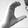
ASL letter: C